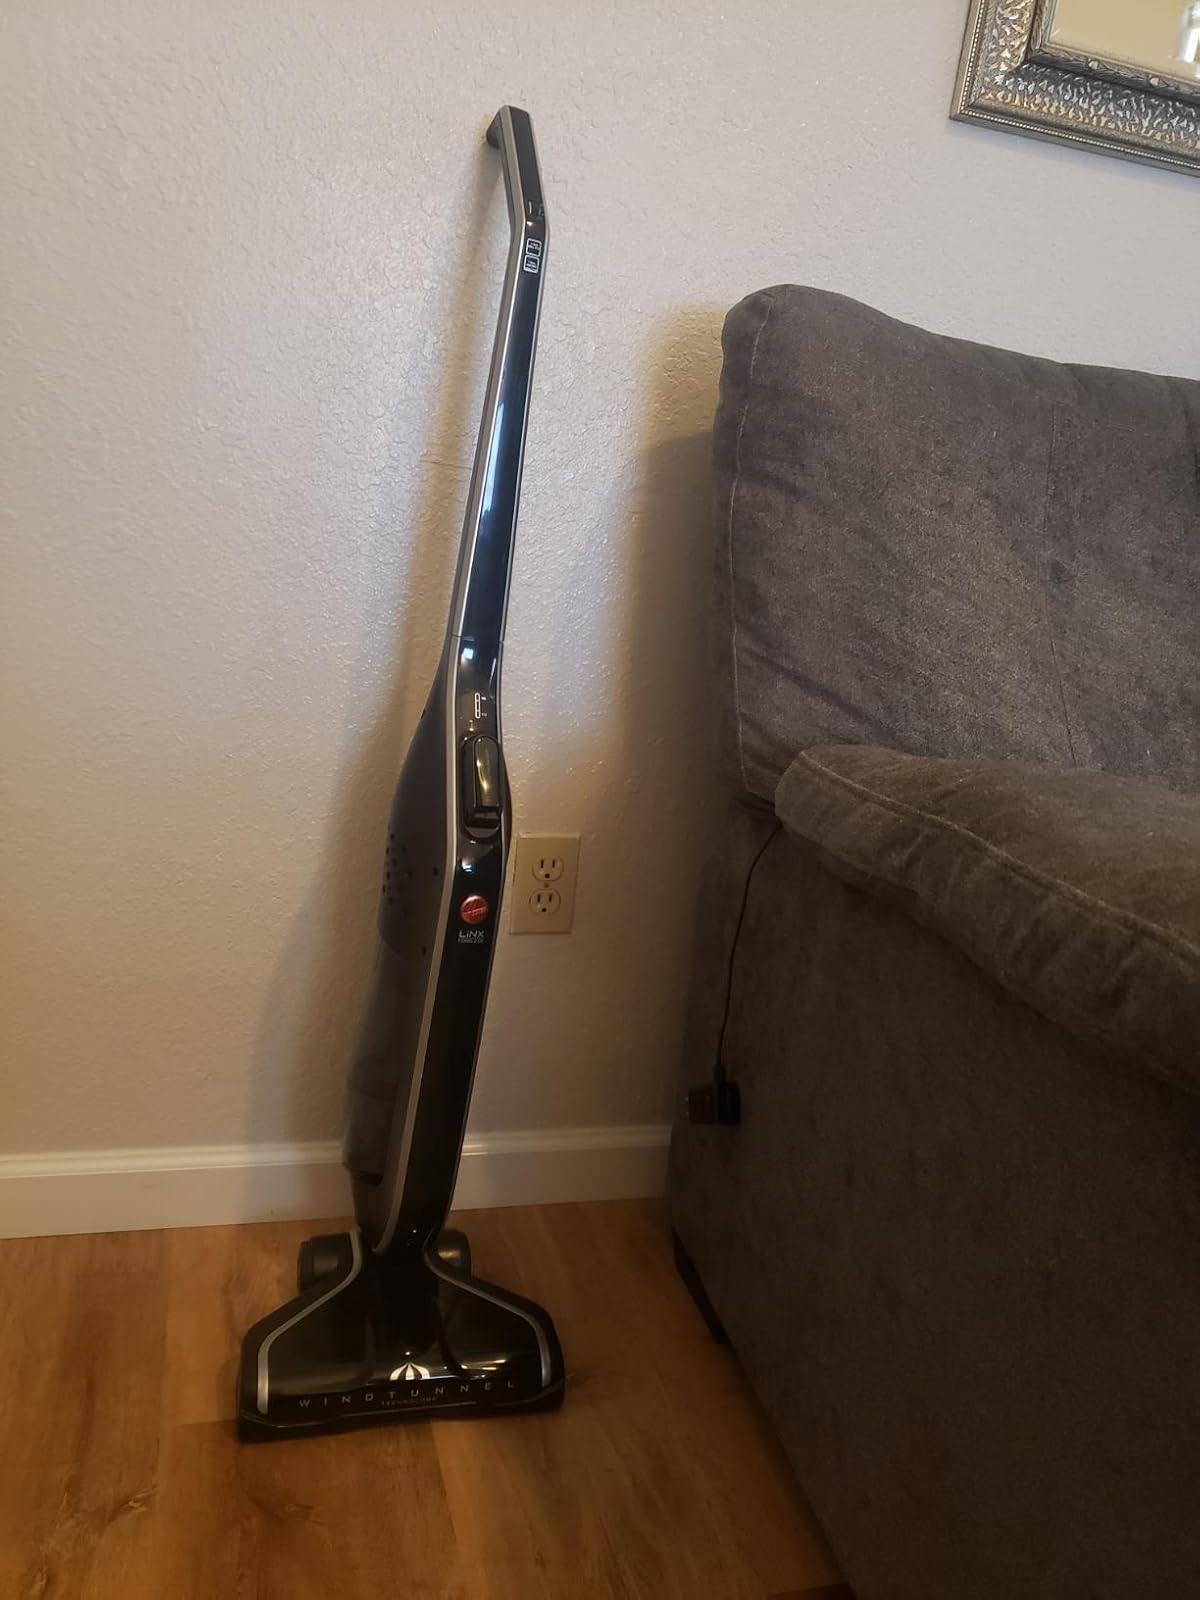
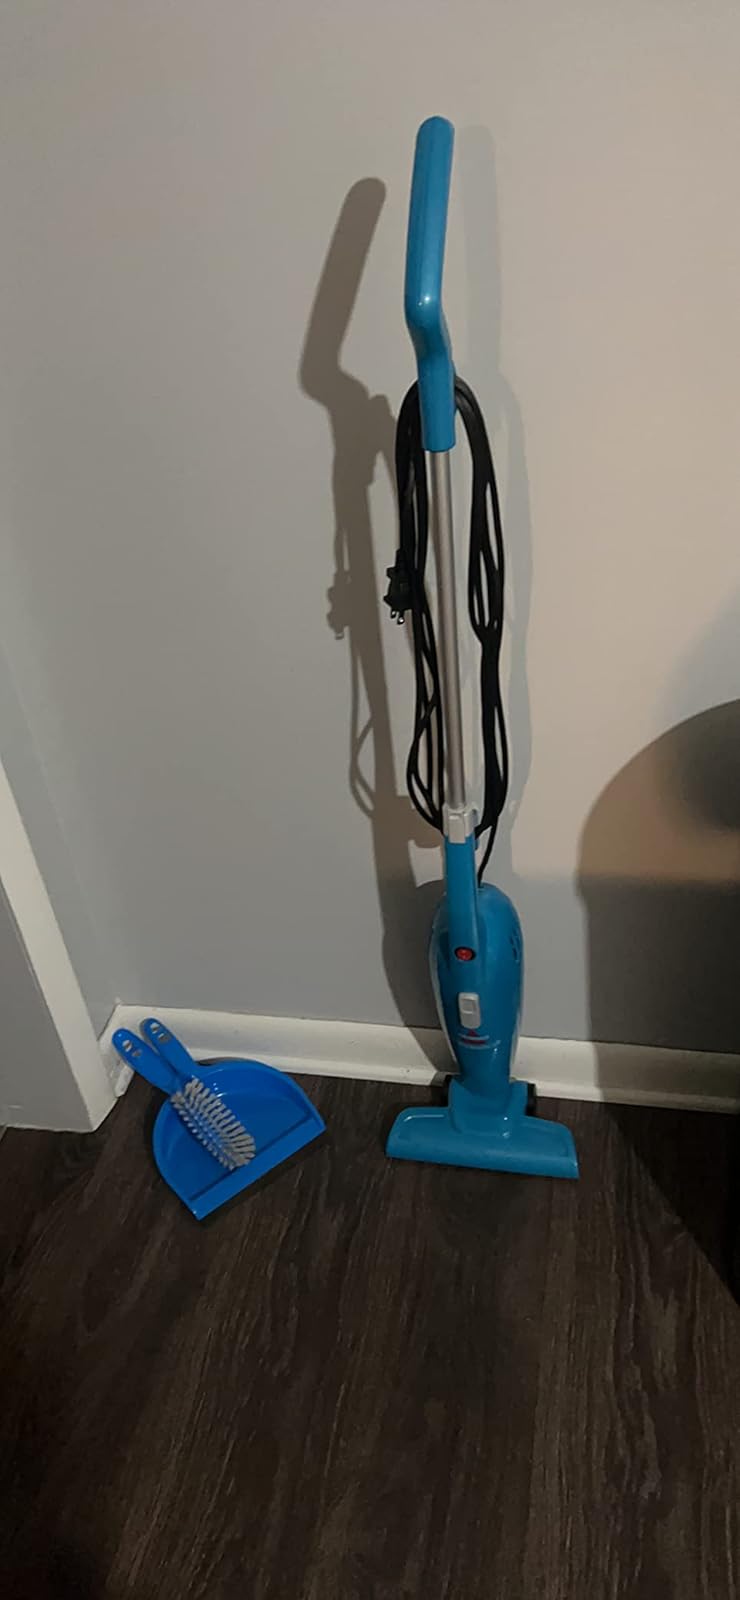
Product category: items_vacuum
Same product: no